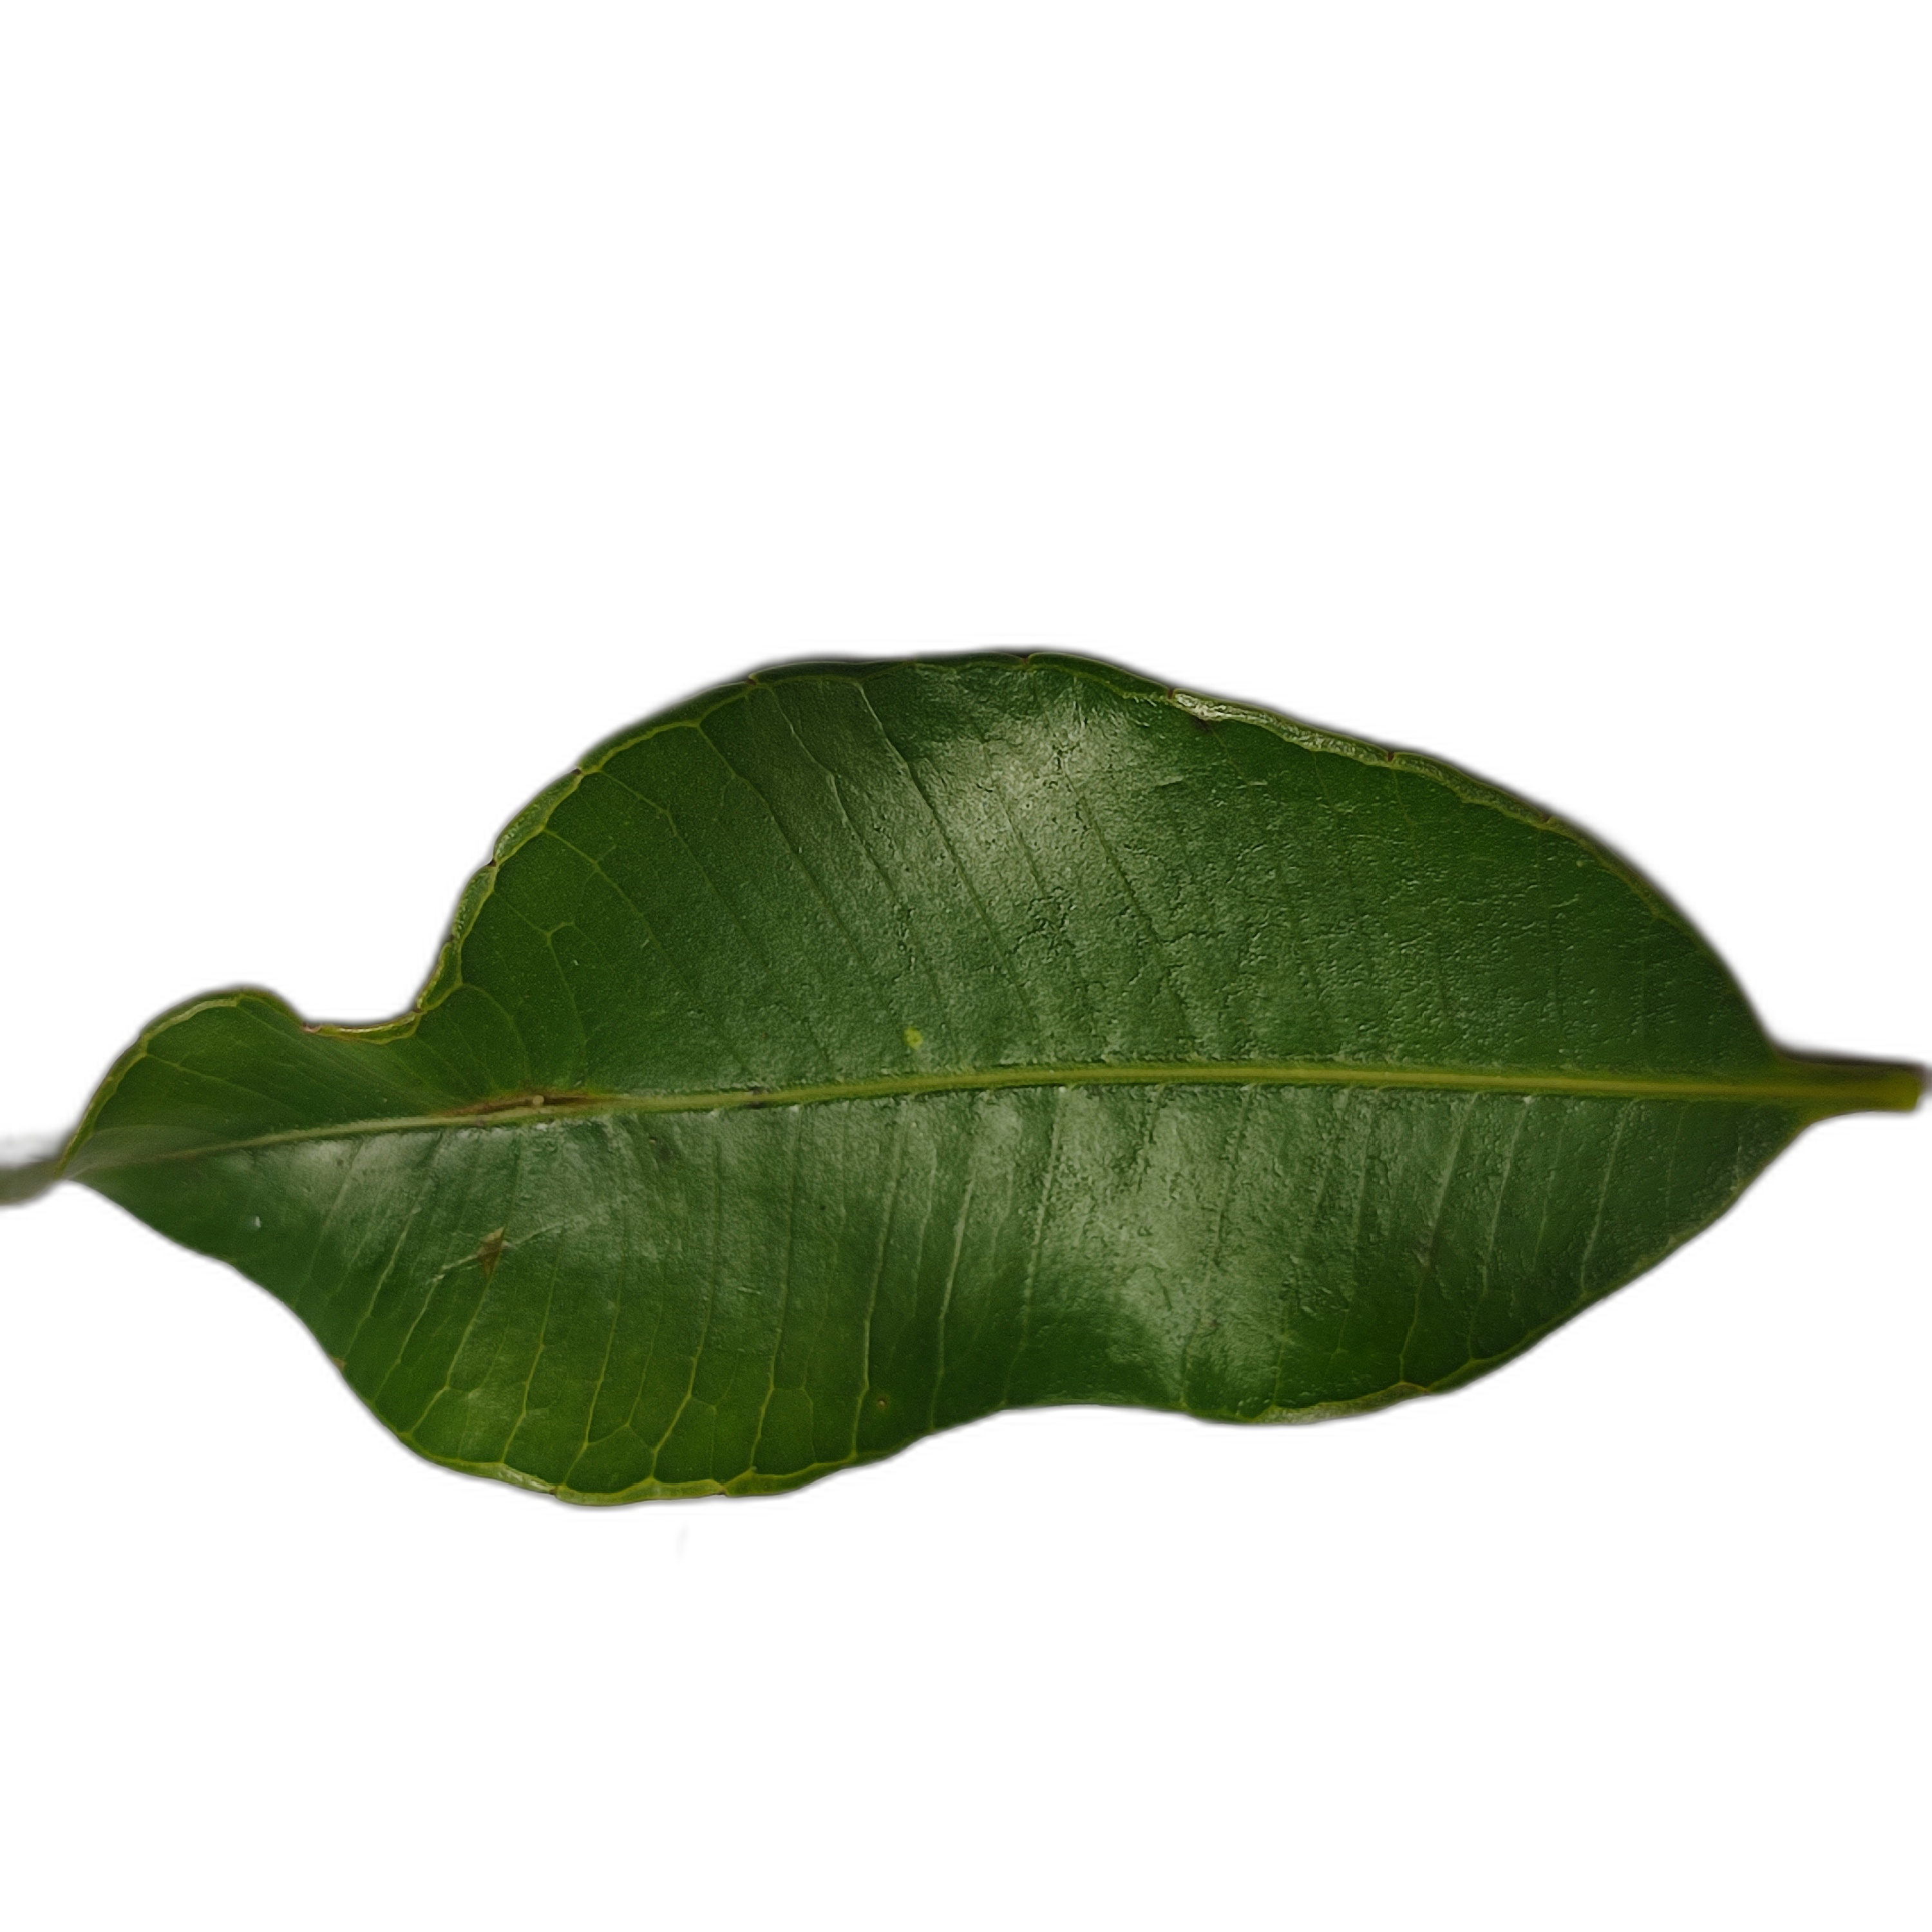
Label: healthy